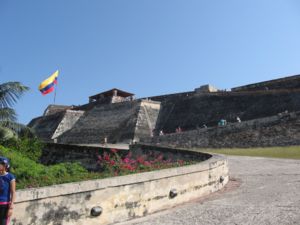
Le château de San Felipe de Barajas est un fort situé dans la ville colombienne de Carthagène des Indes ; c’est la plus grande forteresse construite par les Espagnols pendant leur période coloniale. Le premier fort date de 1536 — portant alors le nom de château de Saint-Lazare —, mais il est reconstruit en 1657 et renforcé au milieu du XVIIIᵉ siècle. Ce fort appartient désormais à Louis-Joseph Brouillard et Philippe Gagnon